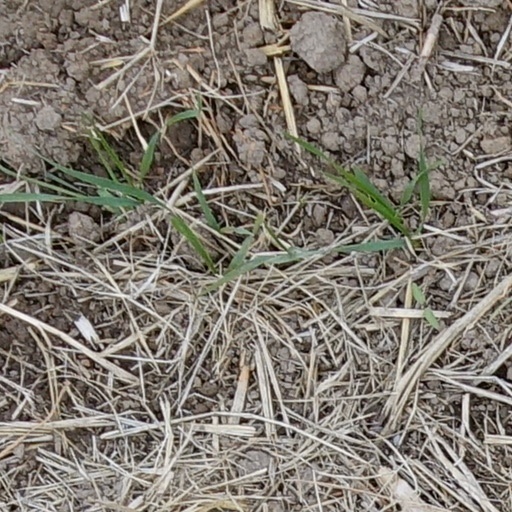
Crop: wheat